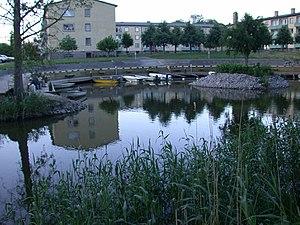
Port de Vingåker en Suède.